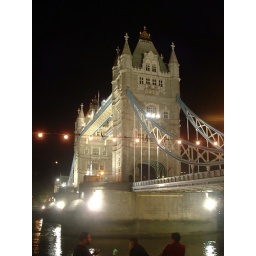
Tower bridge at the time mr Blaine was sitting in a box.